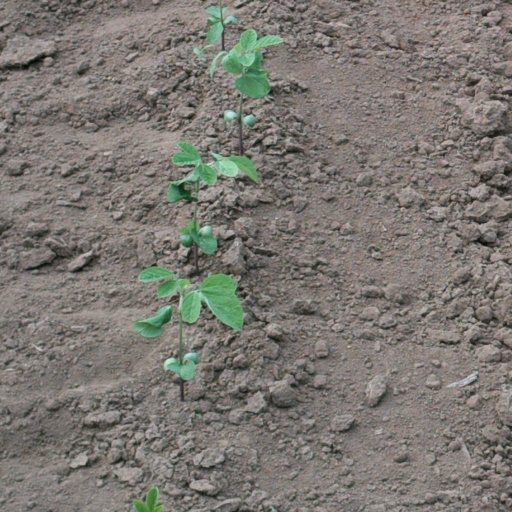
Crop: soybean